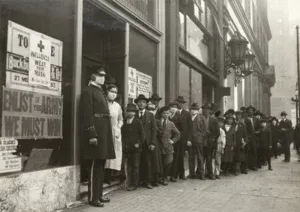
La Ligue anti-masque de San Francisco était une organisation formée afin de protester contre l'obligation pour les habitants de San Francisco, en Californie aux États-Unis, de porter des masques pendant la pandémie de grippe de 1918.